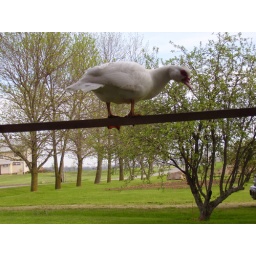
muscovy duck. One female on the bird perch under the deck.